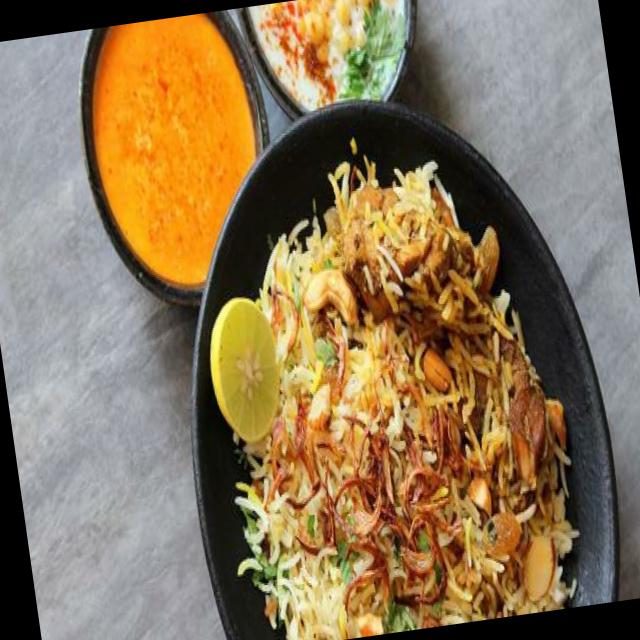
Dish: biryani